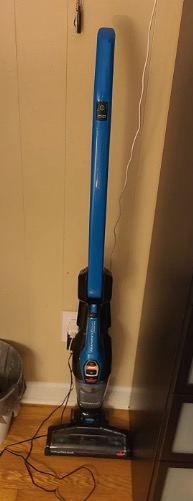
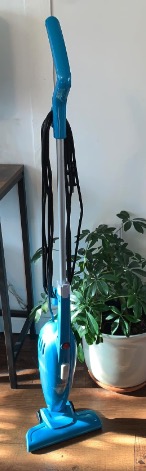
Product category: items_vacuum
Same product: no